State of the Teutonic Order

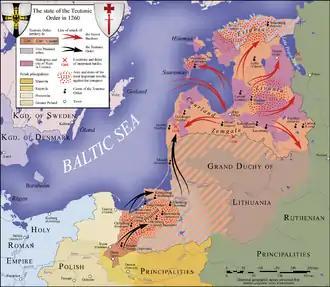
Teutonic state in 1260

At the beginning of the 14th century, the Duchy of Pomerania, a neighboring region, plunged into war with Poland and the Margraviate of Brandenburg to the west. The Teutonic Knights seized the Polish port city of Gdańsk in November 1308. The Order had been called by King Władysław I of Poland to help repel a Brandenburgian invasion; however, the Teutonic Knights themselves began to occupy the city and the region. The Teutonic Knights then carried out a massacre of the inhabitants of the city, killing up to 10,000 people according to medieval sources, although the exact number of victims is a subject of disputes. In September 1309, Margrave Waldemar of Brandenburg-Stendal sold his claim to the territory to the Teutonic Order for the sum of 10,000 Marks in the Treaty of Soldin. This marked the beginning of a series of conflicts between Poland and the Teutonic Knights as the Order continued incorporating territories into its domains.